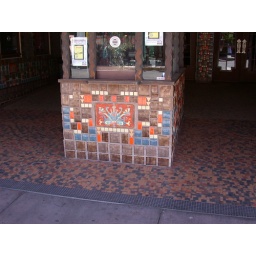
Box office in front of theater in downtown Albuquerque.